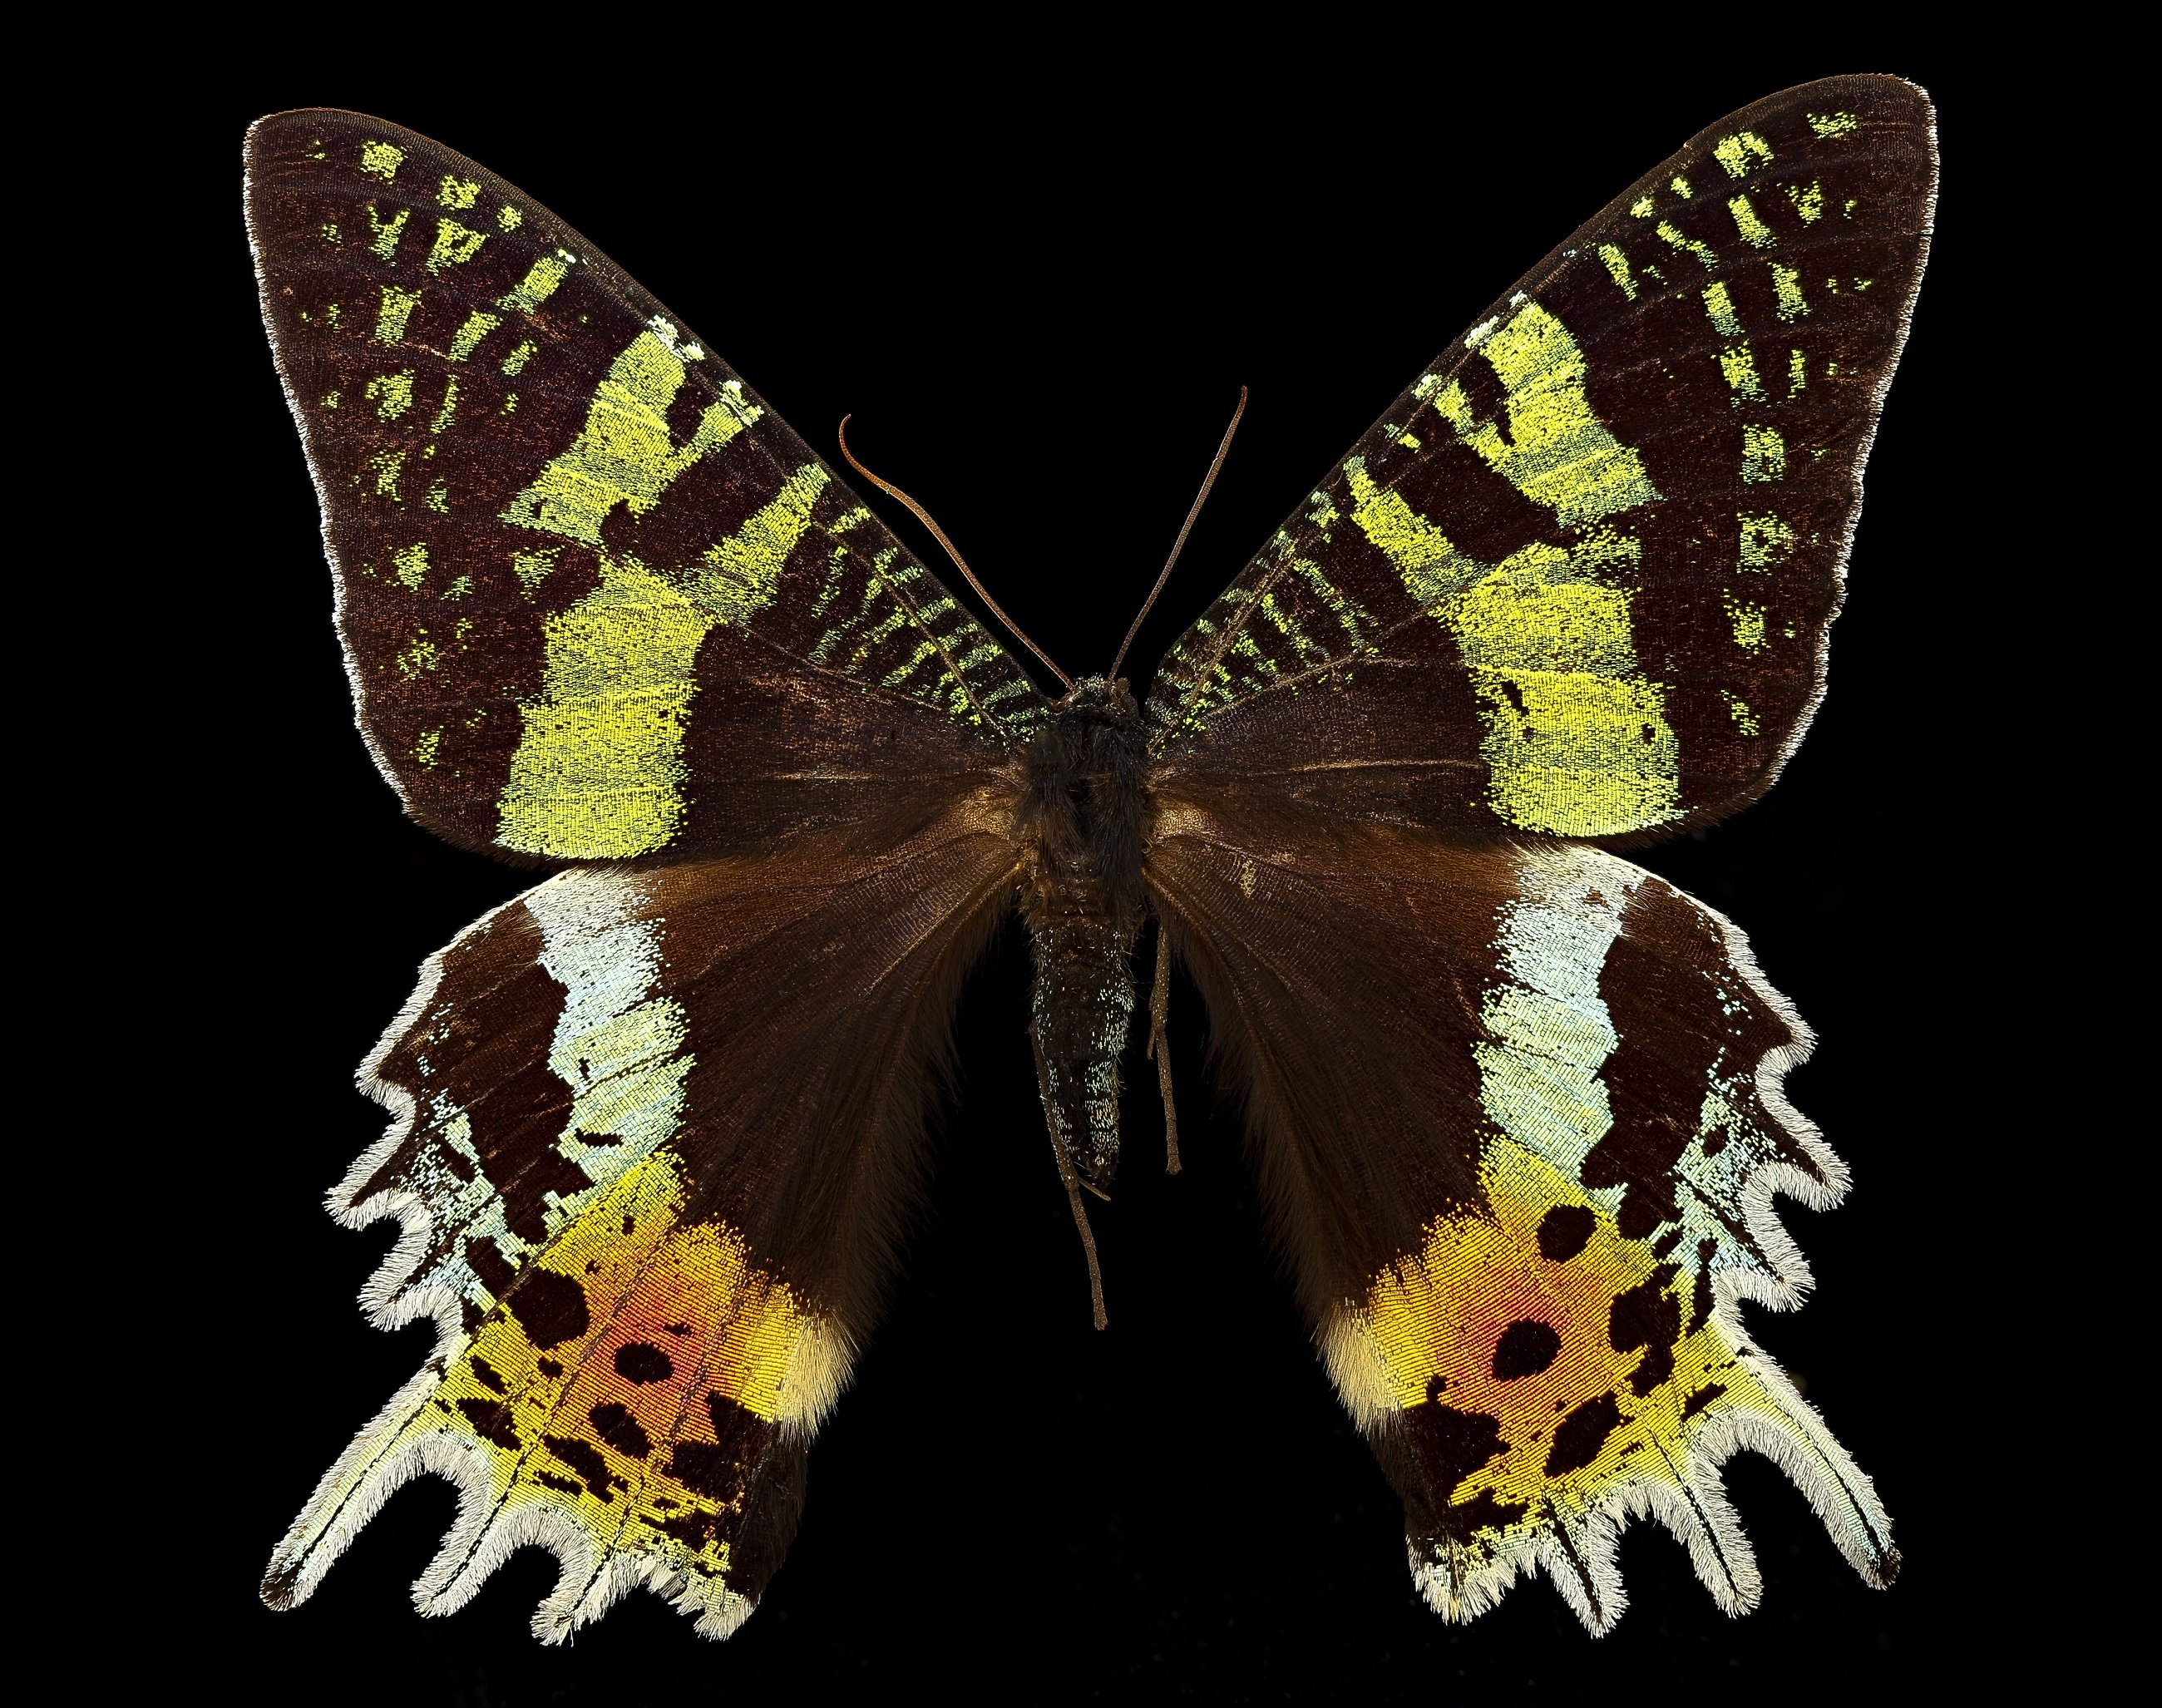
nature, wing, wildlife, insect, macro, africa, moth, butterfly, colorful, fauna, invertebrate, close up, lepidoptera, wings, madagascar, iridescent, mounted, macro photography, arthropod, pollinator, moths and butterflies, colias, usgs, madagascan sunset moth, urania ripheus, uraniidae, day flying